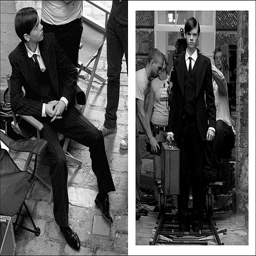
Two different shots of a man in a suit.
A man wearing a suit sitting in a chair and holding a suitcase.
a male in a white shirt and tie holding a suitcase and people
A young man i a suite and tie carrying a briefcase and sitting in a chair.
a man sitting in a chair and the same man carrying a suit case